Funato Station

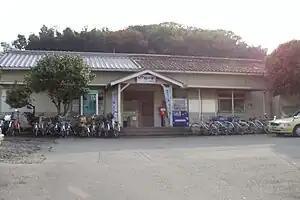
Funato Station

is a passenger railway station in located in the city of Iwade, Wakayama Prefecture, Japan, operated by West Japan Railway Company (JR West).